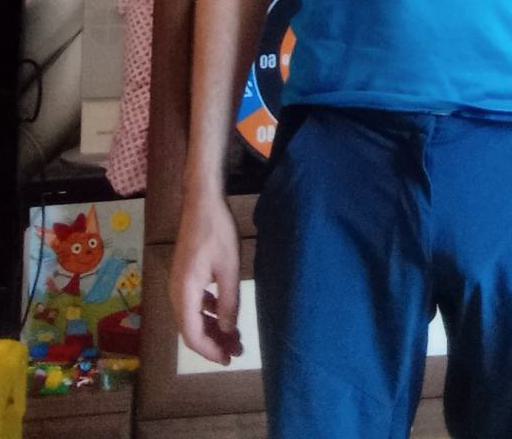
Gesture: no_gesture